A Good Lawyer's Wife

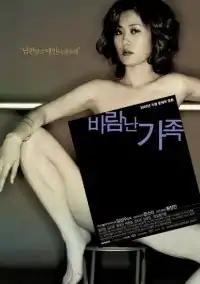
Theatrical poster

A Good Lawyer's Wife is a 2003 South Korean film written and directed by Im Sang-soo. The film is about the various affairs of members of a dysfunctional South Korean family.